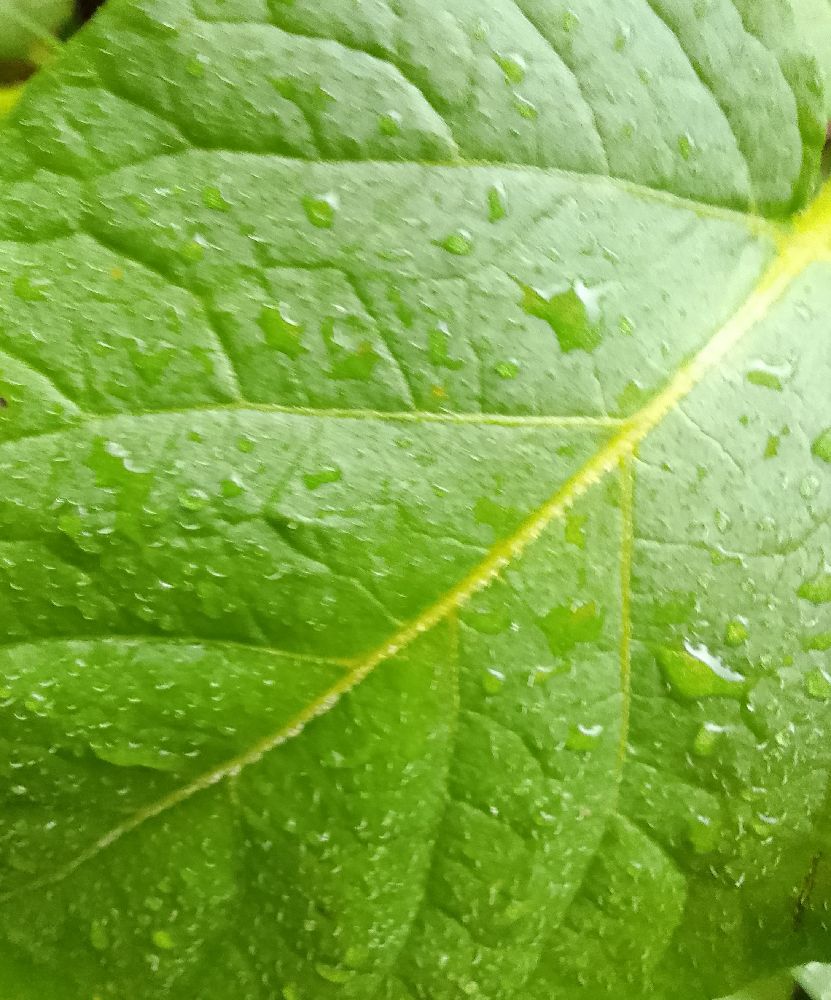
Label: Healthy